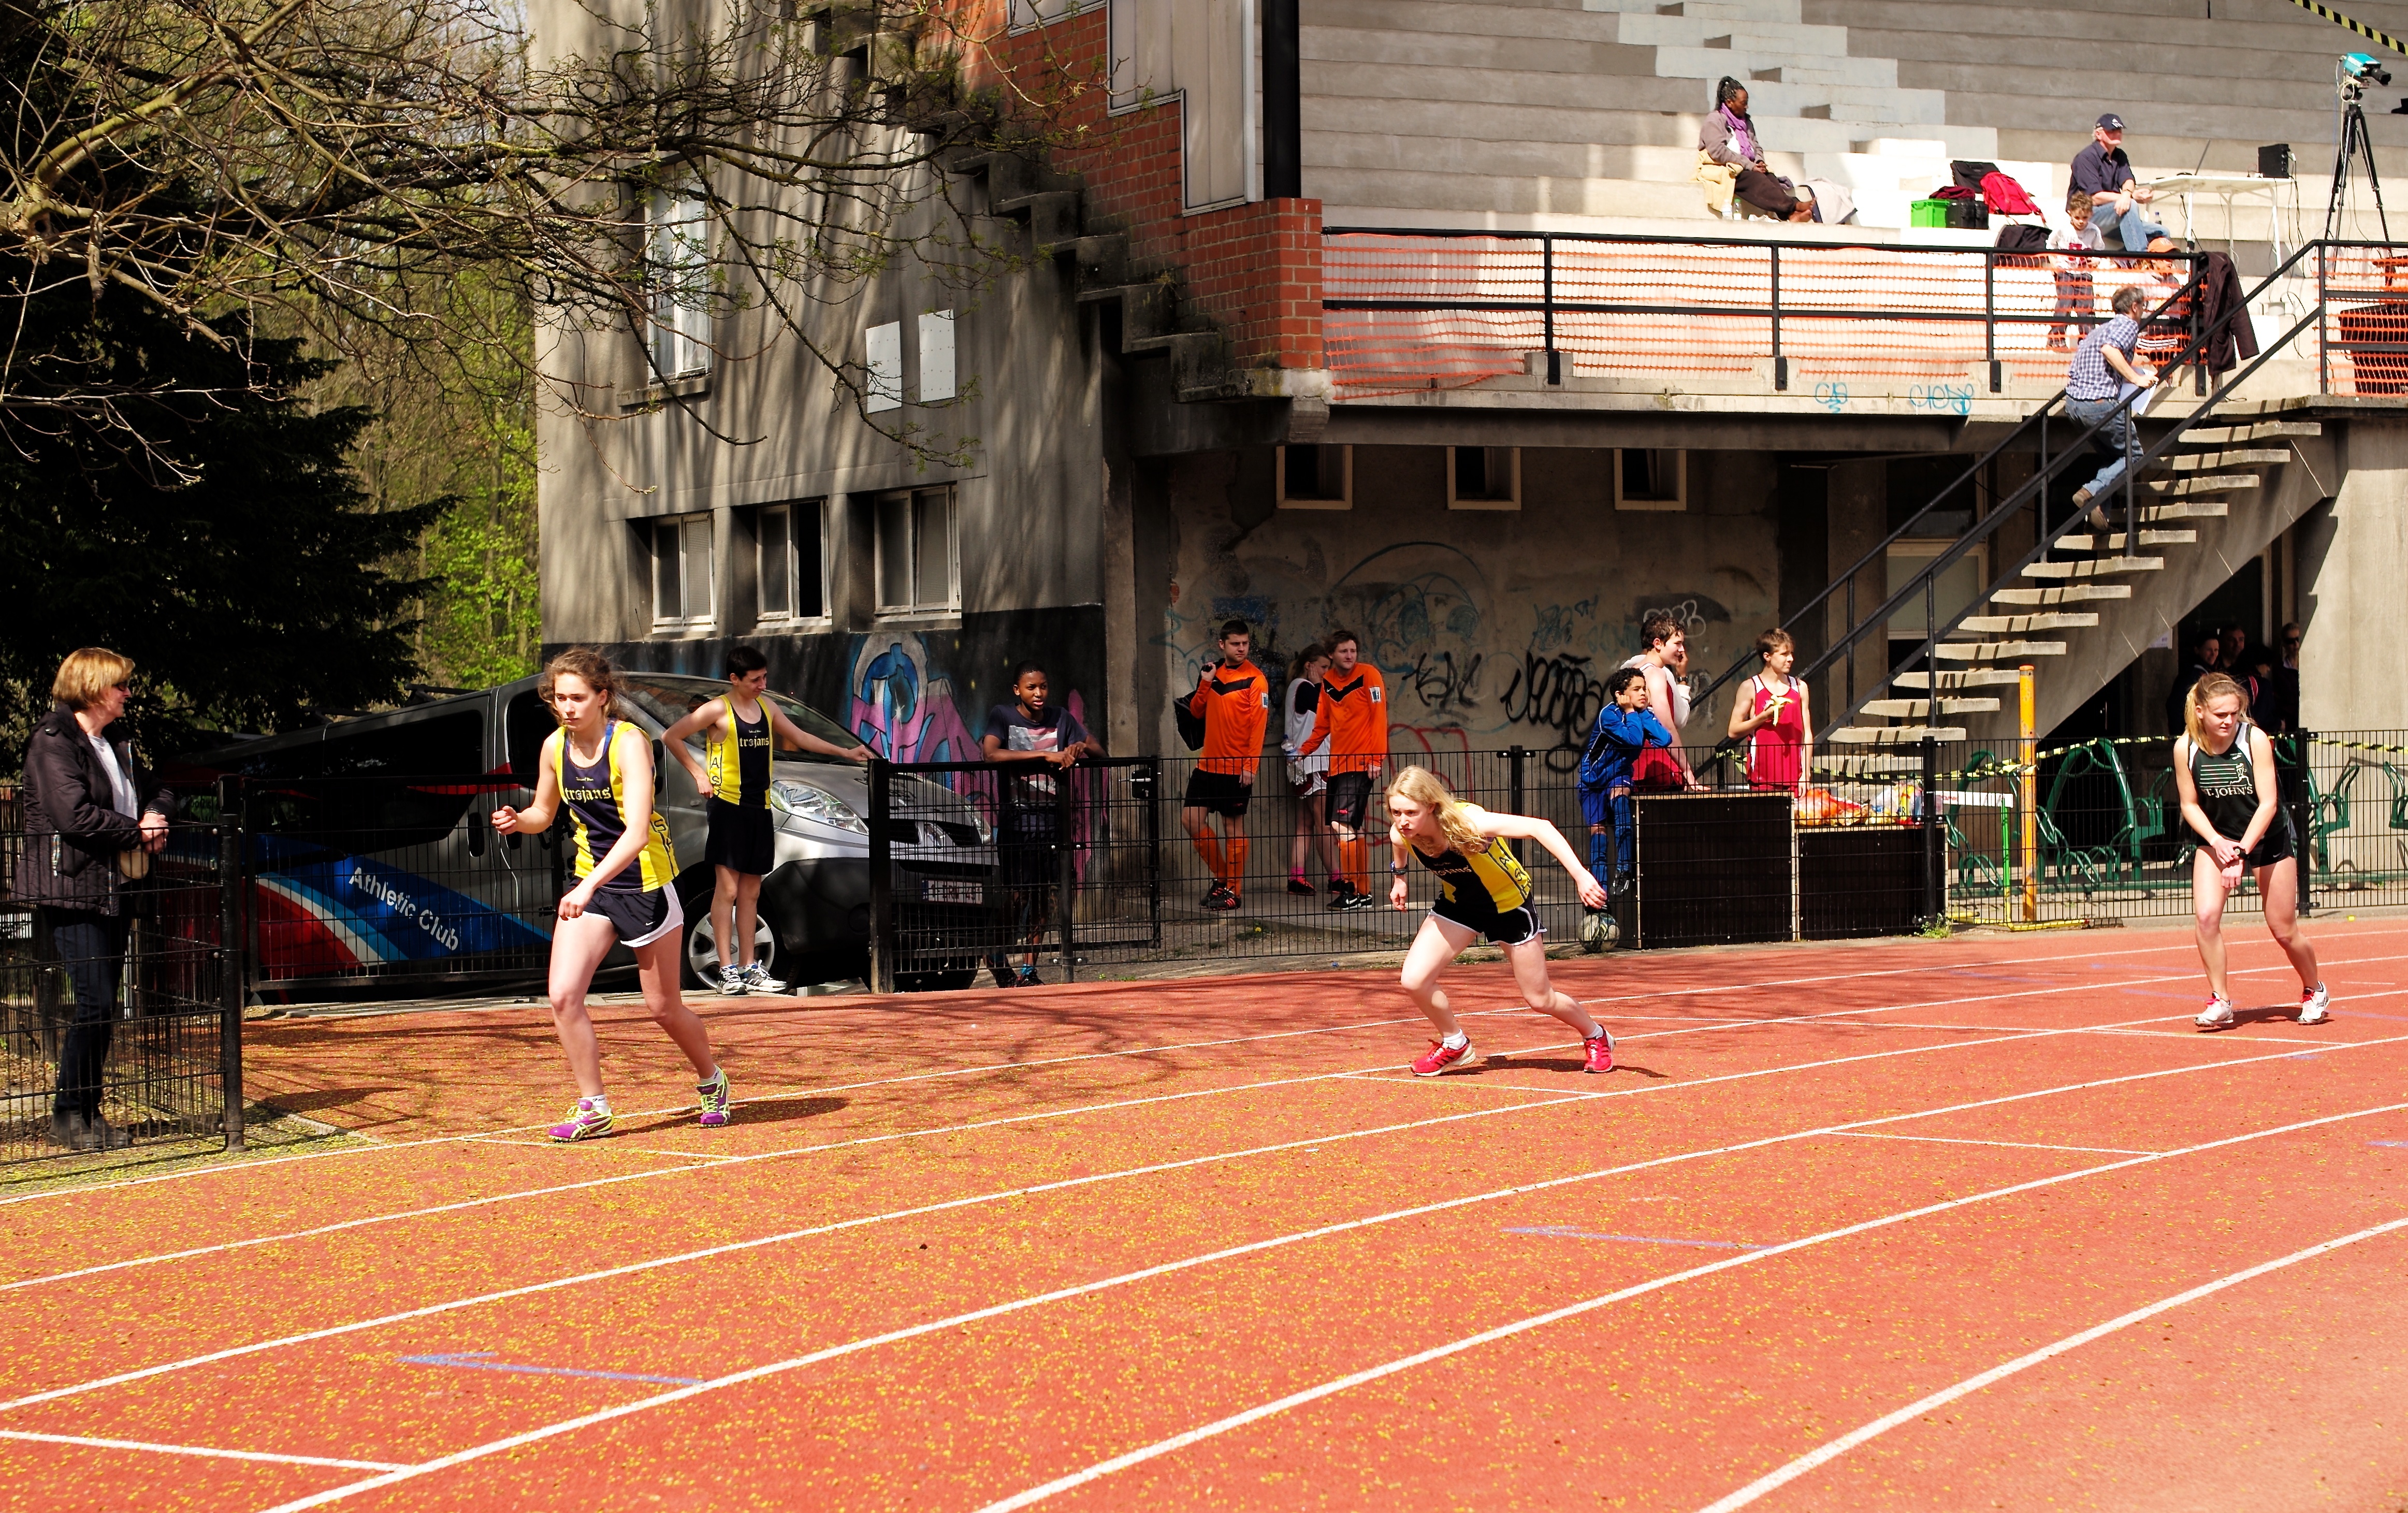
structure, girl, track, sport, boy, running, run, runner, ash, competition, sports, highschool, varsity, athletics, meet, sprint, trackfield, sport venue, track and field athletics